Gumby: The Movie

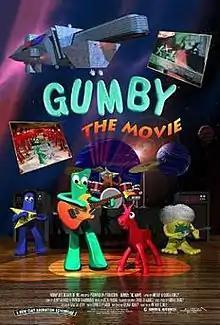
Theatrical release poster

Gumby: The Movie (referred to as its on-screen title Gumby 1) is a 1995 American stop-motion surrealist claymation adventure comedy film featuring Gumby. The film is dedicated to Sri Sathya Sai Baba.